Israel Boy and Girl Scouts Federation

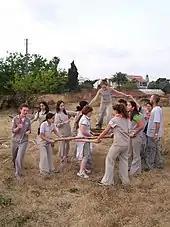
Israeli Scouts during an activity

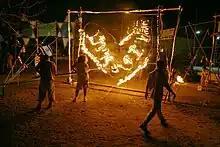
Fire ceremony, Shevet Eitan

The Israel Boy and Girl Scouts Federation ("Hit'ahdut HaTzofim VeHaTzofot BeYisrael") is Israel's federation of the five Scouting organizations in Israel, sorted by religious affiliation. Some 90,000 boys and girls belong to organizations in the federation.